Apollo 17

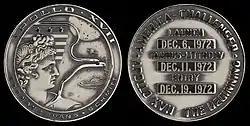
The Apollo seventeen emblem containing Apollo, an eagle made of lines, the Moon, and Saturn; around the outside of the emblem the text Apollo XVII, and then the names Cernan, Evans, and Schmitt.

The insignia includes, along with the colors of the U.S. flag (red, white, and blue), the color gold, representative of a "golden age" of spaceflight that was to begin with Apollo 17. The image of Apollo in the mission insignia is a rendering of the "Apollo Belvedere" sculpture in the Vatican Museums. It looks forward into the future, towards the celestial objects shown in the insignia beyond the Moon. These represent humanity's goals, and the image symbolizes human intelligence, wisdom and ambition. The insignia was designed by artist Robert McCall, based on ideas from the crew.